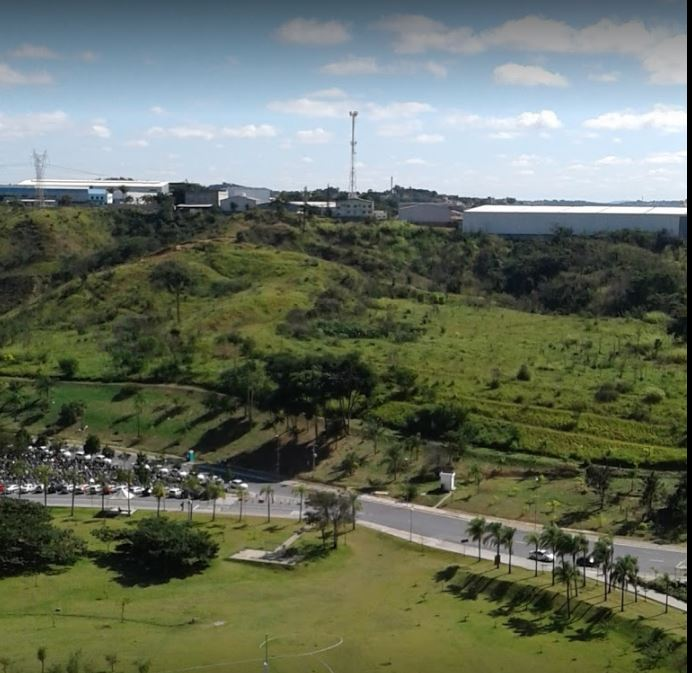
Fire: no
Smoke: no